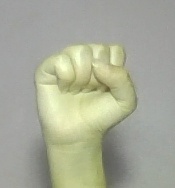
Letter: saad